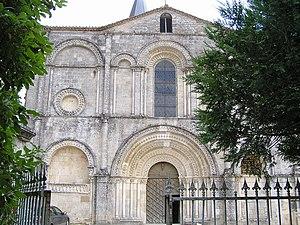
abbaye de Saint-Amant-de-Boixe
L'abbaye de Saint-Amant de Boixe est une ancienne abbaye bénédictine située à Saint-Amant-de-Boixe en Charente.
Saint-Amant-de-Boixe est une commune du Sud-Ouest de la France, située dans le département de la Charente.